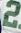
Number: 2